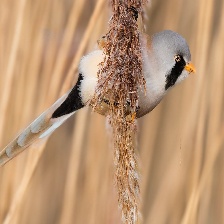
Species: BEARDED REEDLING
Scientific name: PANURUS BIARMICUS